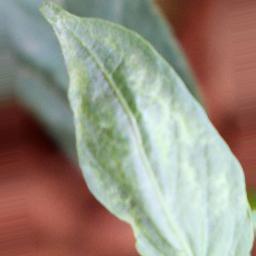
Label: healthy